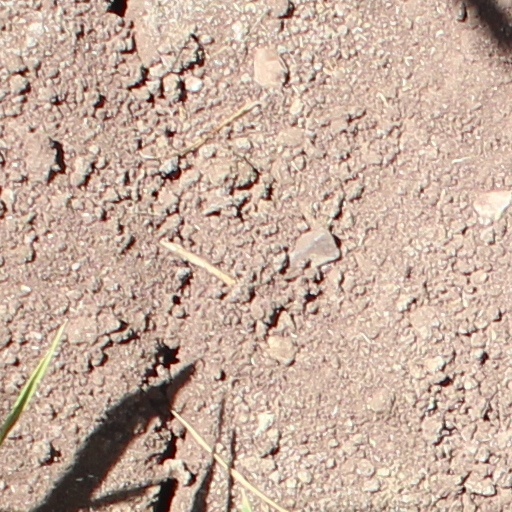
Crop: wheat